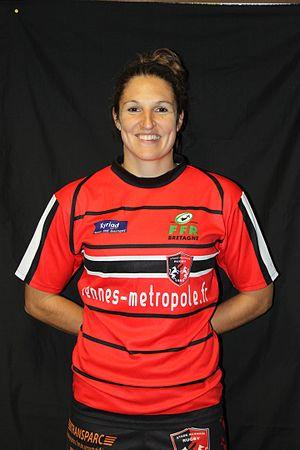
Photo de trombinoscope de Lenaïg Corson au Stade Rennais Rugby, saison 2015-2016.
Lénaïg Corson, est une joueuse internationale française de rugby à sept et de rugby à XV, née le 15 mars 1989 à Paimpol, de 1,85 m et 85 kg. Elle évolue au poste de deuxième ligne en rugby à XV et ailier en rugby à sept au Stade français Paris et en équipe de France de Rugby à XV et à VII.
Le Stade rennais rugby est un club de rugby à XV féminin français participant au Championnat de France de rugby à XV féminin. Le club, basé à Rennes, engage cinq équipes : Élite 1, Fédérale 1, Seven, une équipe de moins de 18 ans et une équipe de moins de 15 ans.